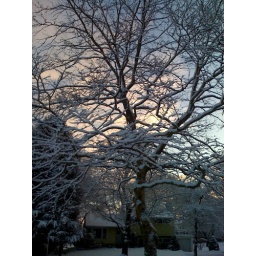
tree against vanilla sky